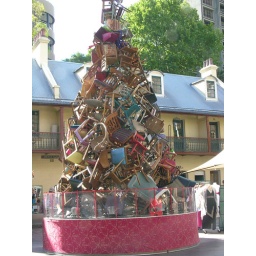
Christmas tree made out of chairs in Sydney.